United States Antarctic Program

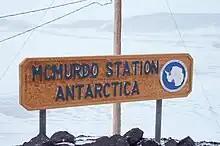
McMurdo Station sign

McMurdo Station (77°51' S, 166°40' E), the largest U.S. station in Antarctica, is situated on barren volcanic hills at the southern tip of Ross Island, about south of Christchurch, New Zealand and north of the South Pole. The station sits on the eastern shore of McMurdo Sound, the southernmost body of seasonally open water in the world. Mount Erebus, a high active volcano, towers over Ross Island. On the west side of the Sound, the Royal Society Range and Mount Discovery, an extinct volcano, provide spectacular vistas. The mean annual temperature is . Temperatures may reach as high as in summer and in winter. The average wind speed is , but winds have exceeded .